Goy

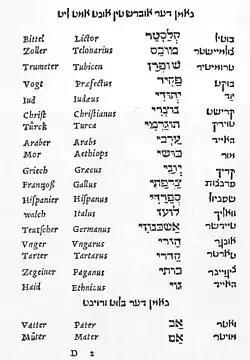
A page from Elia Levita's Yiddish-Hebrew-Latin-German dictionary (16th century) including the word "goy" (גוי), translated to Latin as "ethnicus", meaning heathen or pagan.

In modern Hebrew and Yiddish, (pl: , or ) is a term for a gentile, a non-Jew. Through Yiddish, the word has been adopted into English (pl: goyim or goys) also to mean "gentile", sometimes in a pejorative sense.